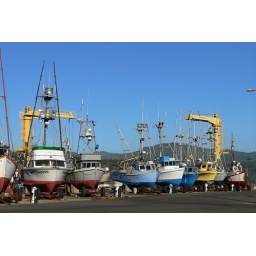
Fishing boats parked on Port Orford's open ocean &amp;quot;dolly dock&amp;quot; in Port Orford on the southern Oregon Coast (Sept 7, 2006).